Edward Augustus Freeman

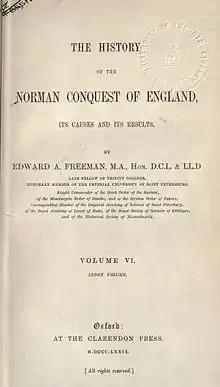
Title page of volume 6 of Freeman's "History of the Norman Conquest"

His reputation as a historian rests chiefly on his six-volume "History of the Norman Conquest" (1867–1879), his longest completed work. In common with his works generally, it is distinguished by exhaustiveness of treatment and research, critical ability, and general accuracy. He is almost exclusively a political historian, and his works are infused with personal insights he gained from his practical experience of people and institutions. His saying that "history is past politics and politics are present history" is significant of this limitation of his work, which dealt less with other subjects in a nation's life.